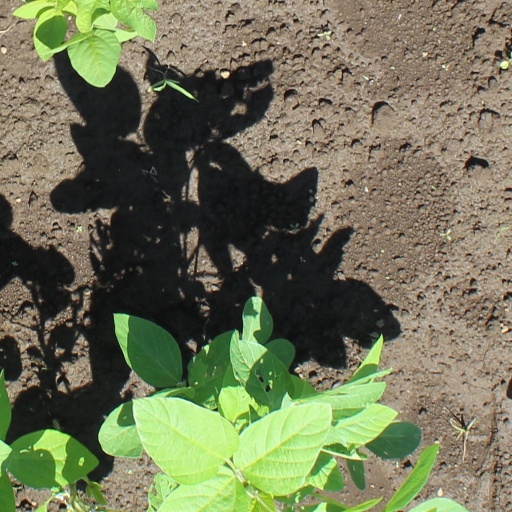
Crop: soybean